Simeon Magruder Levy

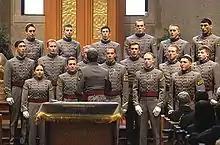
West Point Jewish Chapel Cadet Choir celebrating the chapel's 25th anniversary.

Levy entered West Point on March 2, 1801, accepted due to merit and skill in mathematics, and graduated second in a class of two cadets on October 12, 1802. His classmate was Joseph Gardner Swift. Levy may have first served as an instructor at West Point, then served as an engineer at Fort James Jackson and Fort Wilkinson Fort Wilkinson, Georgia.